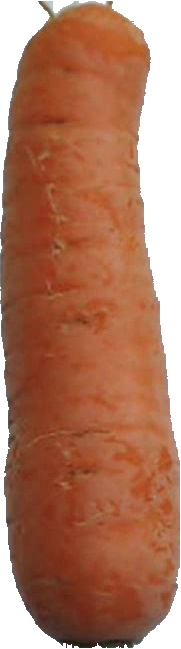
Label: carrot_1